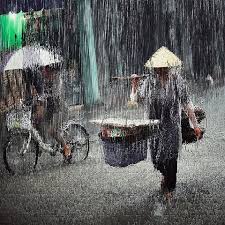
Weather: rain or strom